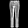
Label: Trouser